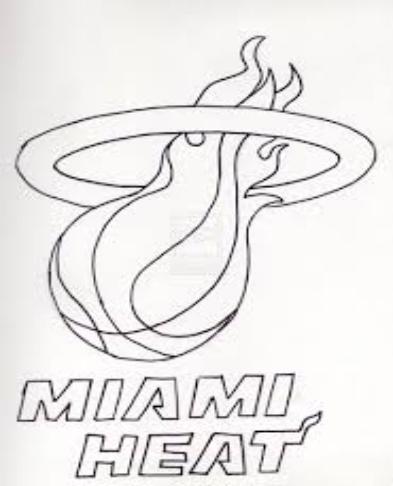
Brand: Heat-1
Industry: Clothes